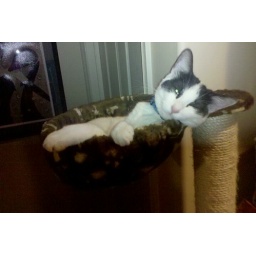
A cat in a basket not a dog in a bathtub